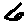
Label: 6